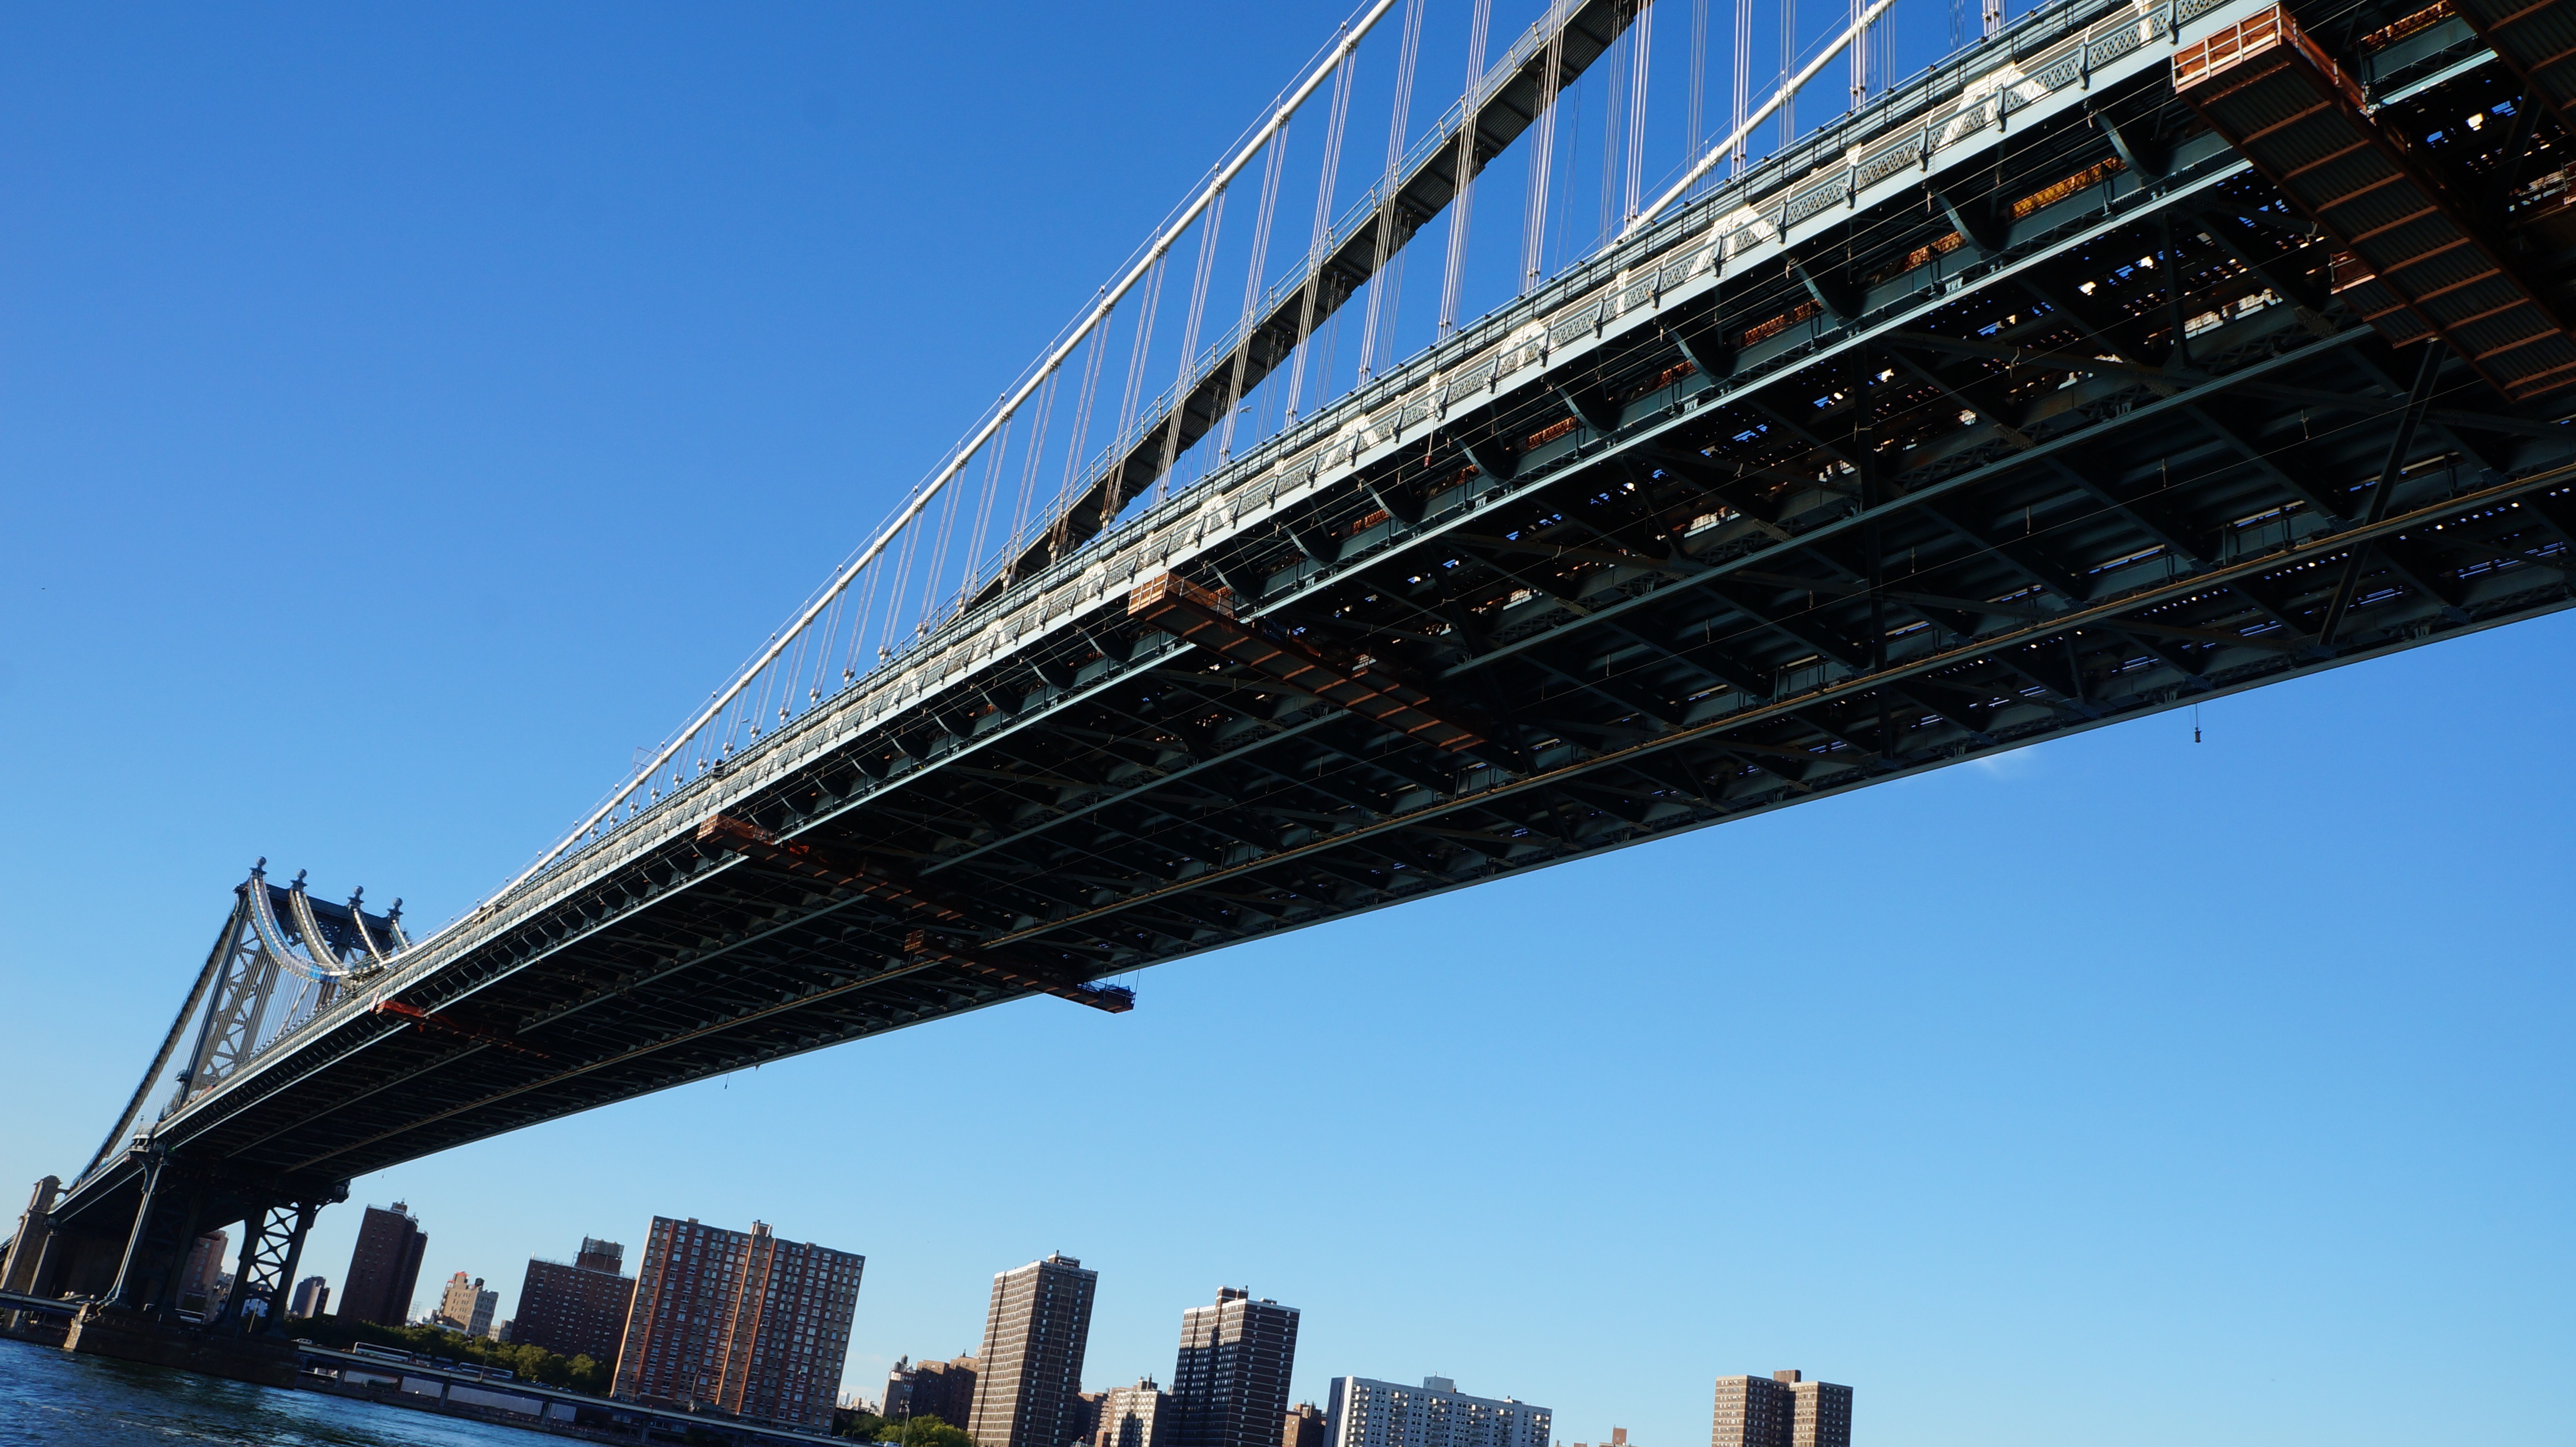
sky, bridge, skyline, view, city, skyscraper, river, cityscape, transportation, transport, vehicle, landmark, sightseeing, attraction, tourism, tower block, public transport, outdoors, district, buildings, scene, famous, cable stayed bridge, nonbuilding structure